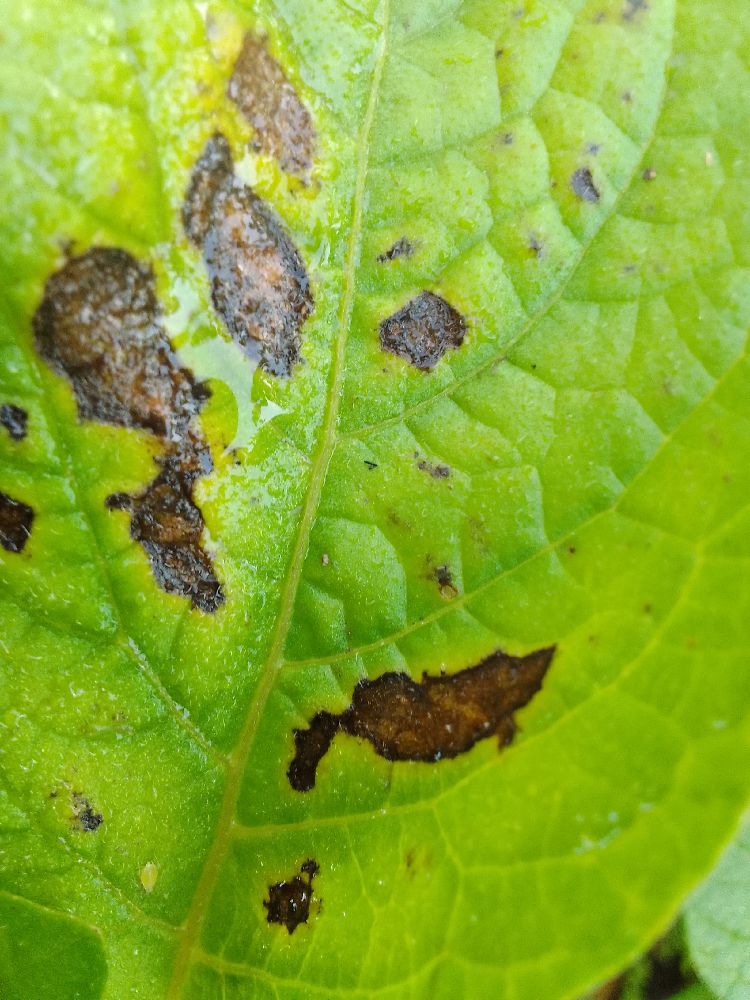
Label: Early blight